2011 South Gloucestershire Council election

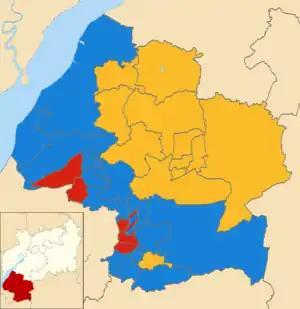
2011 local election results in South Gloucestershire

In wards that are represented by more than one councillor, electors were given more than one vote each, hence the voter turnout may not match the number of votes cast.